McGregor Museum

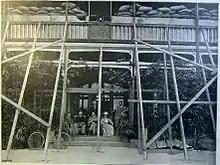
Cecil Rhodes posing at the Sanatorium during the Siege of Kimberley

Outgrowing available space at its buildings in town, the museum's headquarters were moved in 1973 to the former Kimberley Sanatorium (built in 1897), which at one time served also as the Hotel Belgrave (1908–1933) and as the Holy Family Convent School, Kimberley (1933–1971). The new museum headquarters were officially opened on 22 November 1976. For the duration of the Siege of Kimberley (14 October 1899 – 15 February 1900) during the Anglo-Boer War, Cecil John Rhodes lodged in rooms at what was then the Sanatorium.